Spectroradiometry for Earth and planetary remote sensing

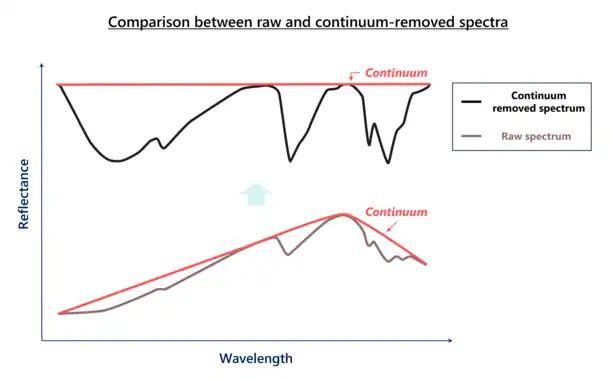
A comparison of a reflectance spectra for a given material before and after the continuum removal process, modified from Tan et al., 2021. The overall shape, level changes, and slopes are eliminated in the continuum removed spectrum with reference to the continuum lines, which further enhances the clarity of individual absorption features in the reflectance spectrum.

Spectroradiometry can be imaging and non-imaging in practice. Imaging spectroradiometry captures spectral data from a specific region or a scene, creating a two-dimensional image with recorded spectral information dedicated to each pixel. Non-imaging spectroradiometry, on the contrary, measures spectral data from a single point or a small focused area, offering more detailed information about the spectral properties of a specific material.